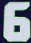
Number: 6